RU-27

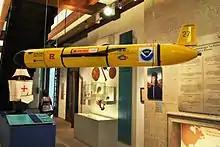
RU-27 in Baiona, Pontevedra.

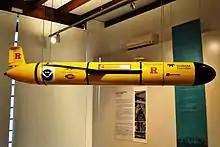

RU-27, dubbed Scarlet Knight after the Rutgers Scarlet Knights athletic teams, is an experimental American autonomous underwater vehicle – a modified Slocum Autonomous Underwater Gliding Vehicle – operated by Rutgers University oceanographers. In December 2009, "Scarlet Knight" was the first robot to cross the Atlantic Ocean underwater, which took it 221 days.